One Man Show (web series)

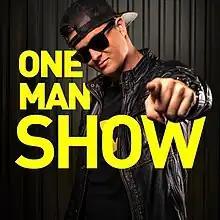

One Man Show is a Czech web show broadcast on Stream.cz which began broadcasting on 30 November 2008. Kamil Bartošek known as Kazma Kazmitch is the presenter, producer and screenwriter. Markus Krug was the director and screenwriter was until 2020. The original format of the program was a peculiarly conceived talk show. In 2015, the show underwent a significant transformation as the genre of the show shifted towards a reality show focused on creating sophisticated pranks with an idea at the end. In 2018, it won 3 Golden Nutcracker awards and the Grand Prix at the Creative Awards 2018, the most prestigious ceremony in the Czech advertising world.